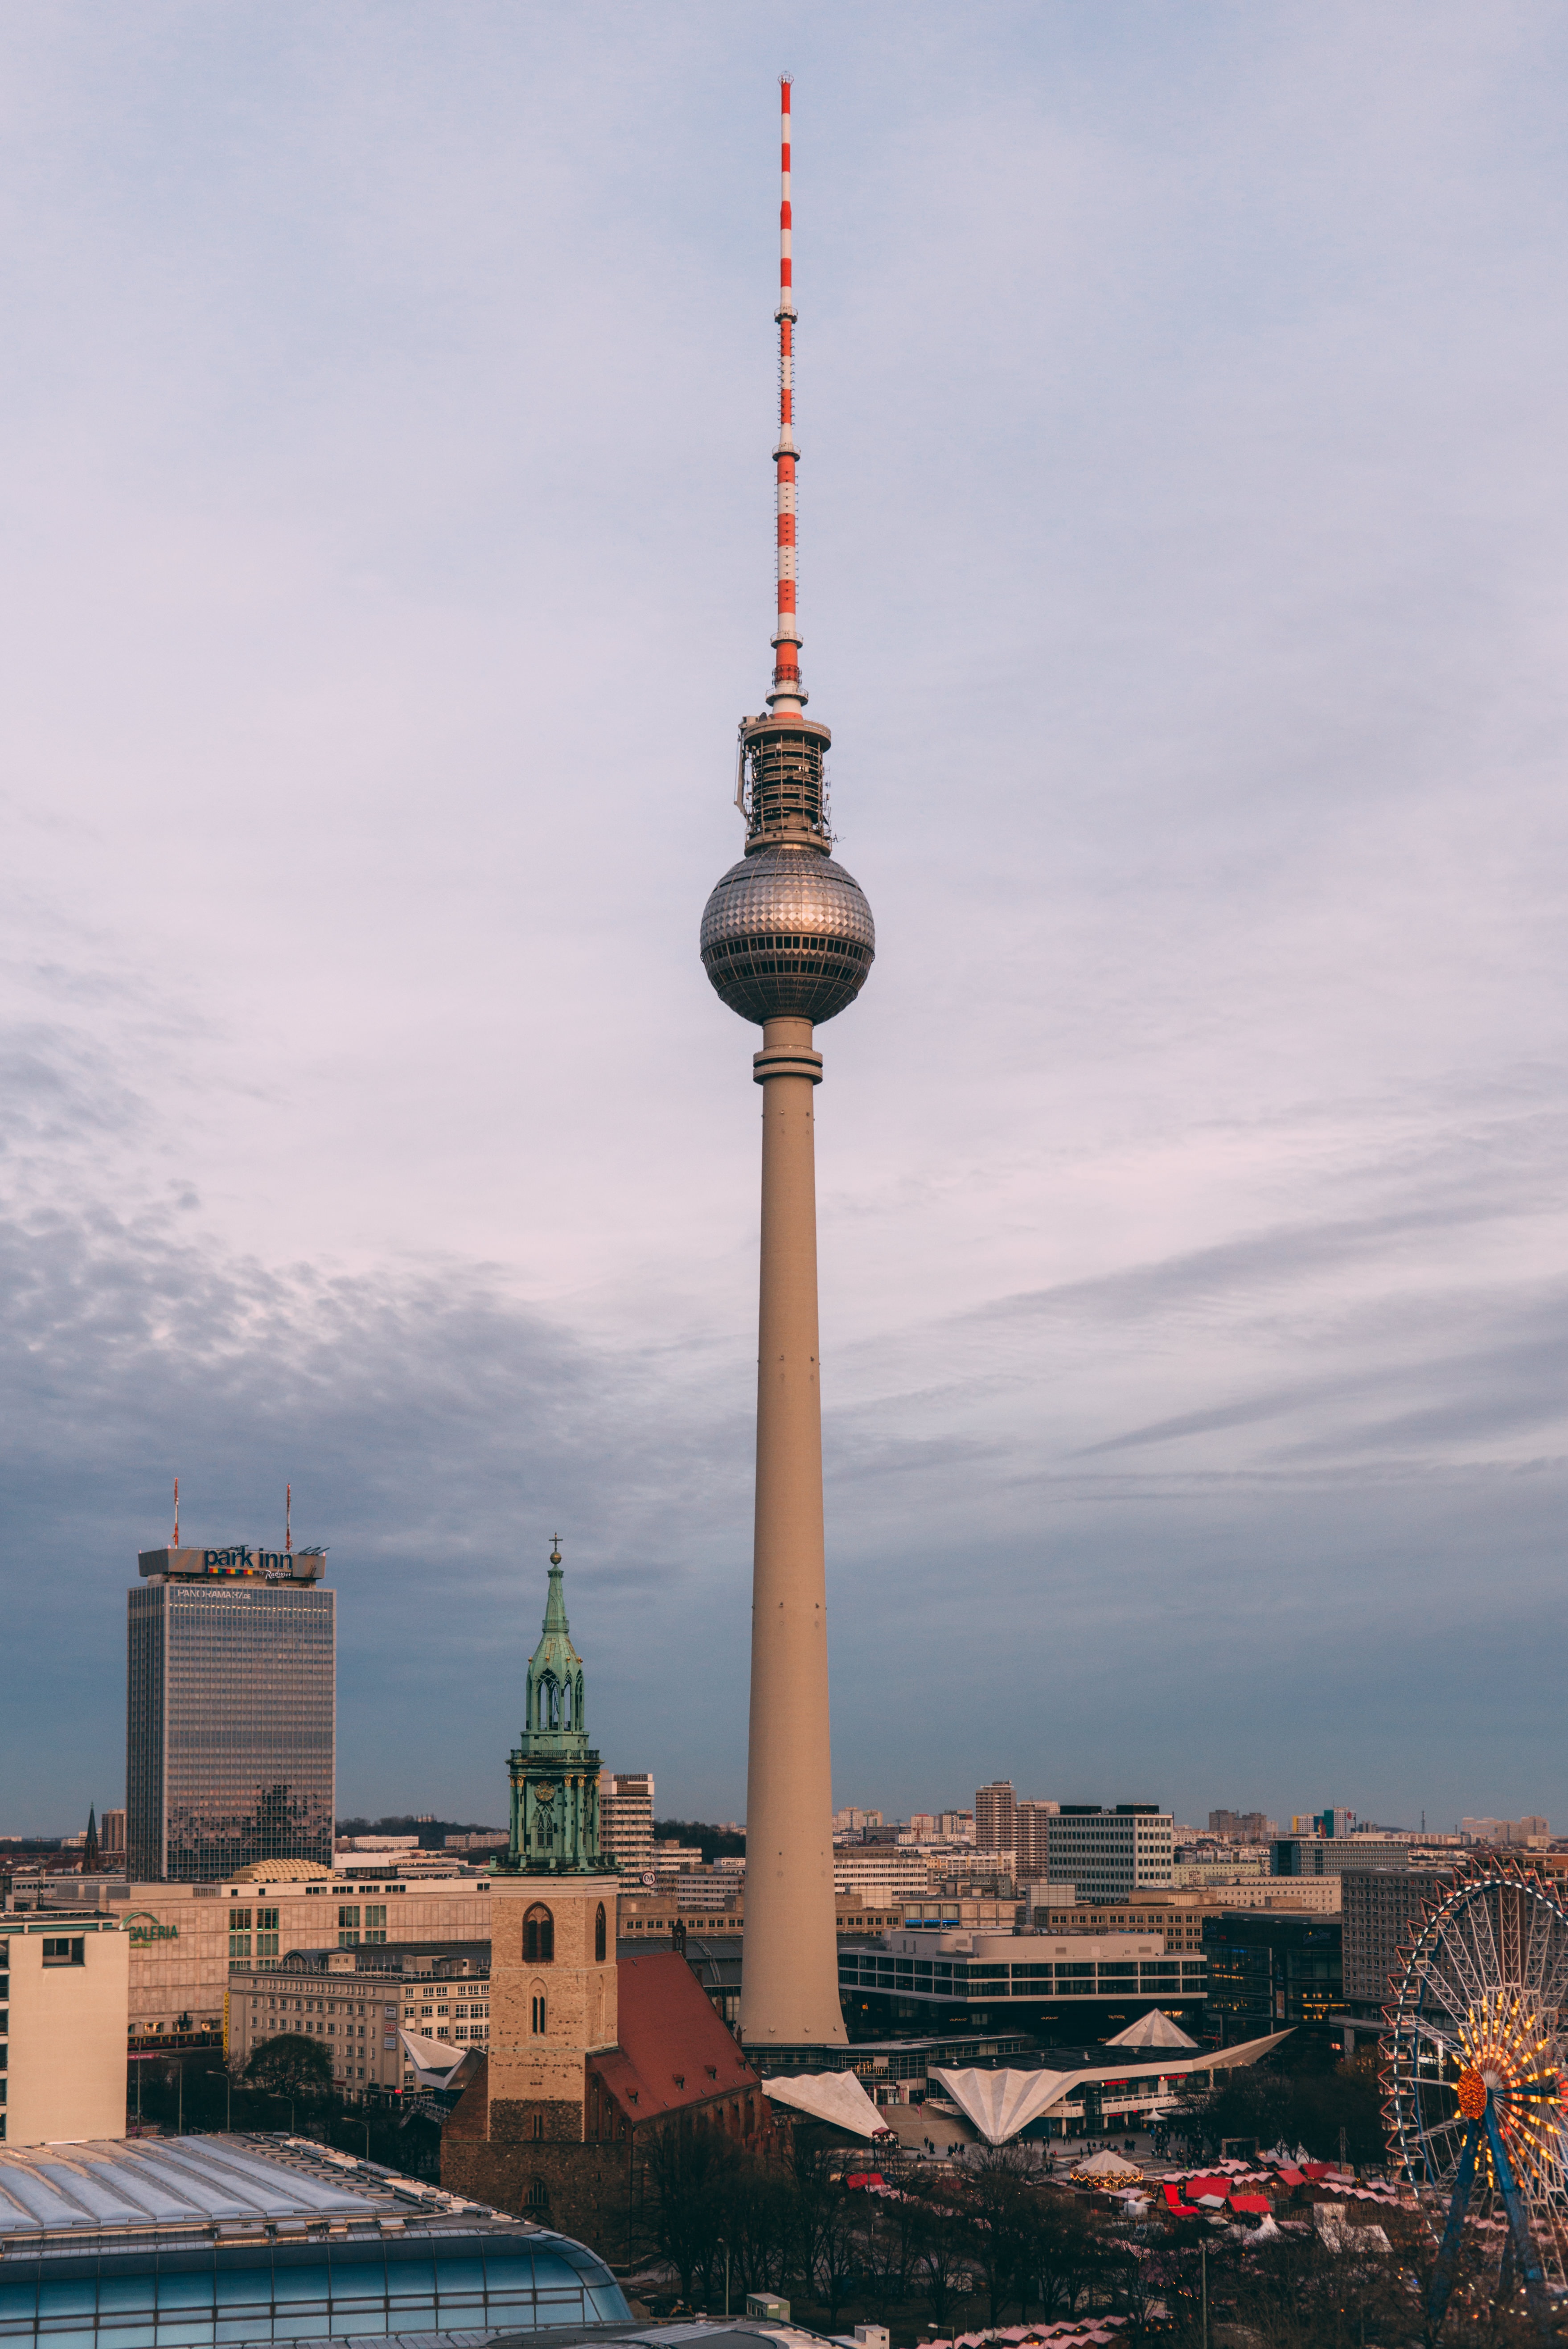
architecture, sky, skyline, city, skyscraper, urban, monument, cityscape, downtown, dusk, tower, landmark, outdoors, buildings, spire, steeple, control tower, human settlement